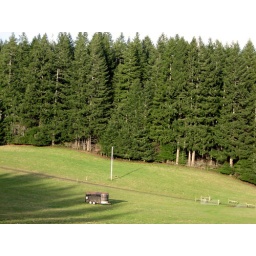
a green pasture, with a horse trailer in it